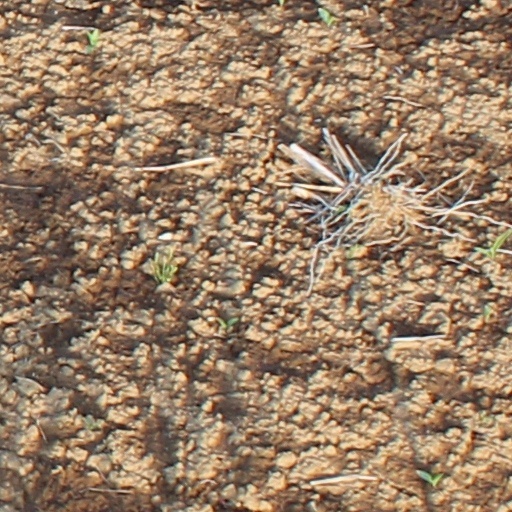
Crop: wheat